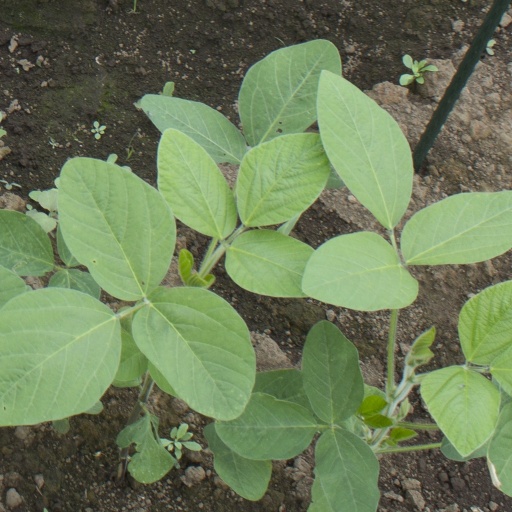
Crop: soybean